Play a Simple Melody

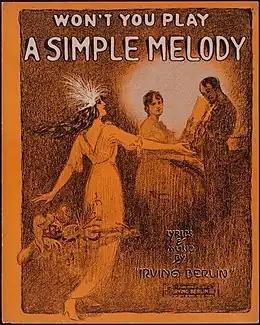
1914 sheet music cover

"Play a Simple Melody" is a song from the 1914 musical, "Watch Your Step", with words and music by Irving Berlin.